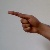
The image shows a hand gesture representing the letter 'G' in Indian Sign Language.